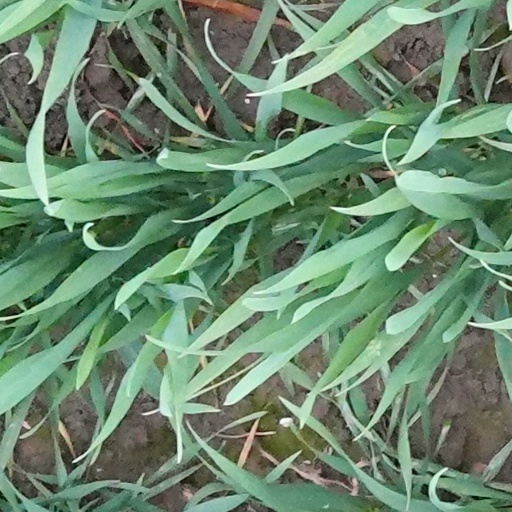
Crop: wheat